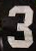
Number: 3